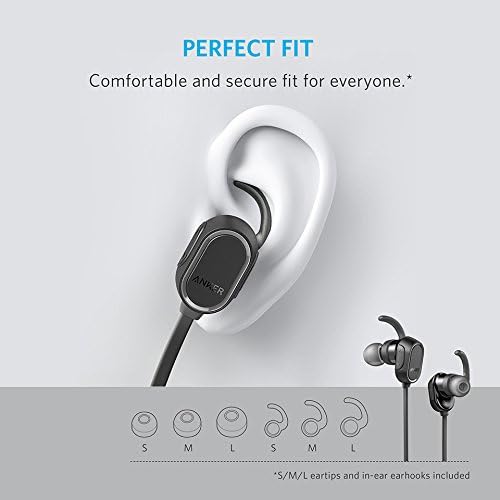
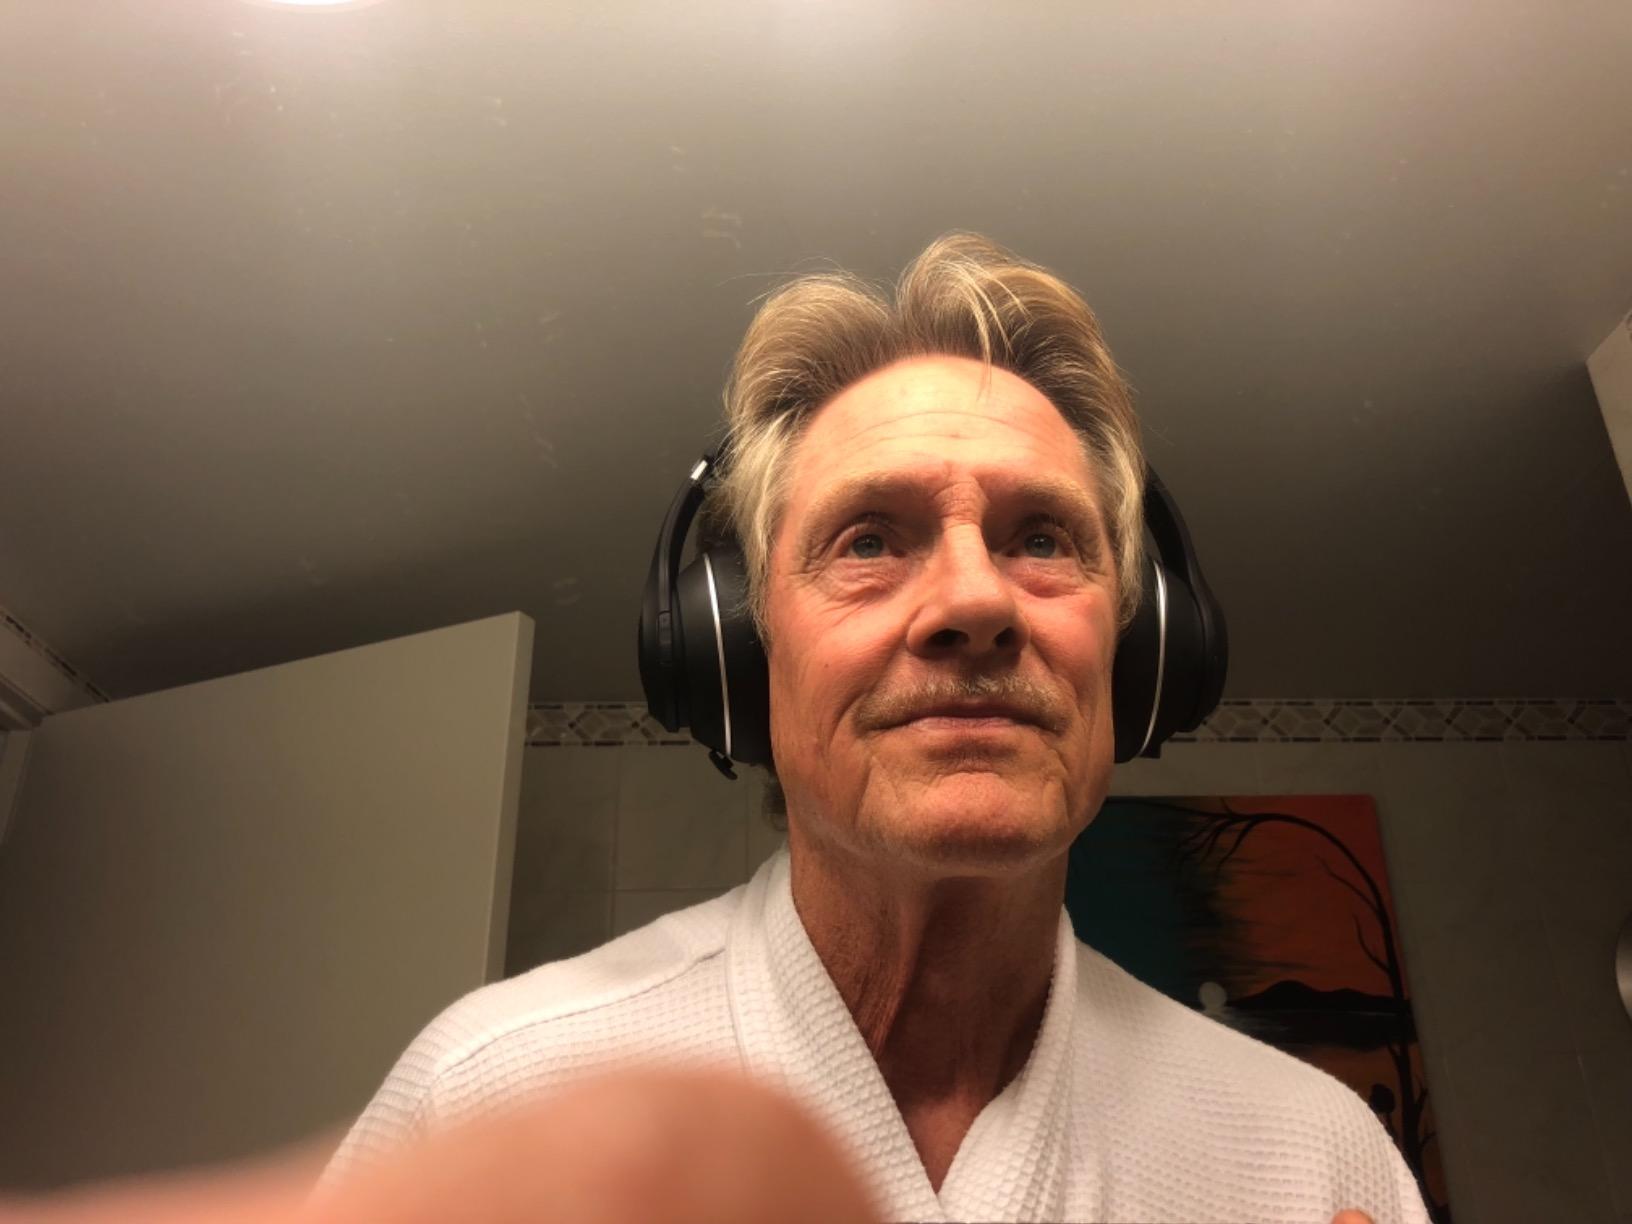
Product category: headphones
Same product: no